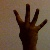
The image shows a hand gesture representing the number 4 in Indian Sign Language.